Netherton, West Midlands

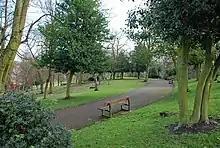
Netherton Park

The local parish church, St Andrew's, was consecrated in 1830 and is situated on Netherton Hill, the highest point in Netherton. It was originally a chapel-at-ease to St Thomas's of Dudley, only becoming Netherton's parish church in 1844. The church is surrounded by the gravestones of many of the former residents of the area. The churchyard also contains the mass unmarked graves of the victims of cholera that struck Dudley in 1831 and 1832.